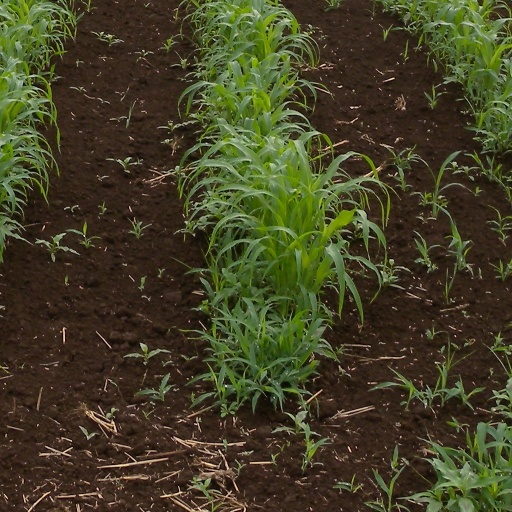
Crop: sorghum